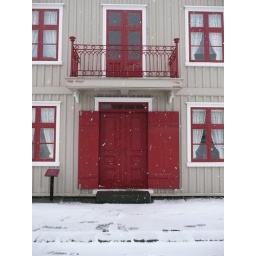
wooden house in reykjavik